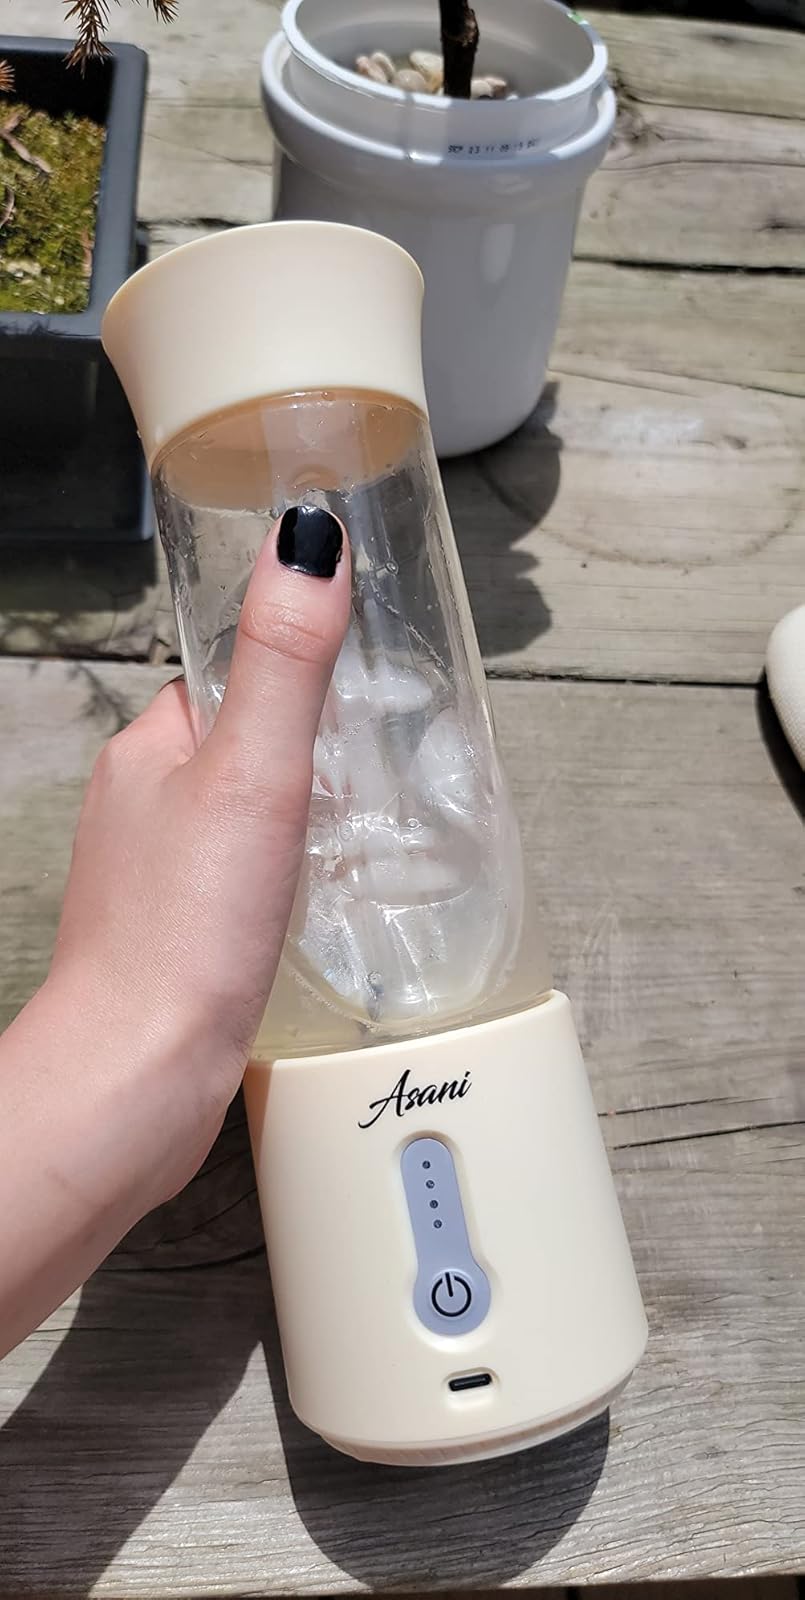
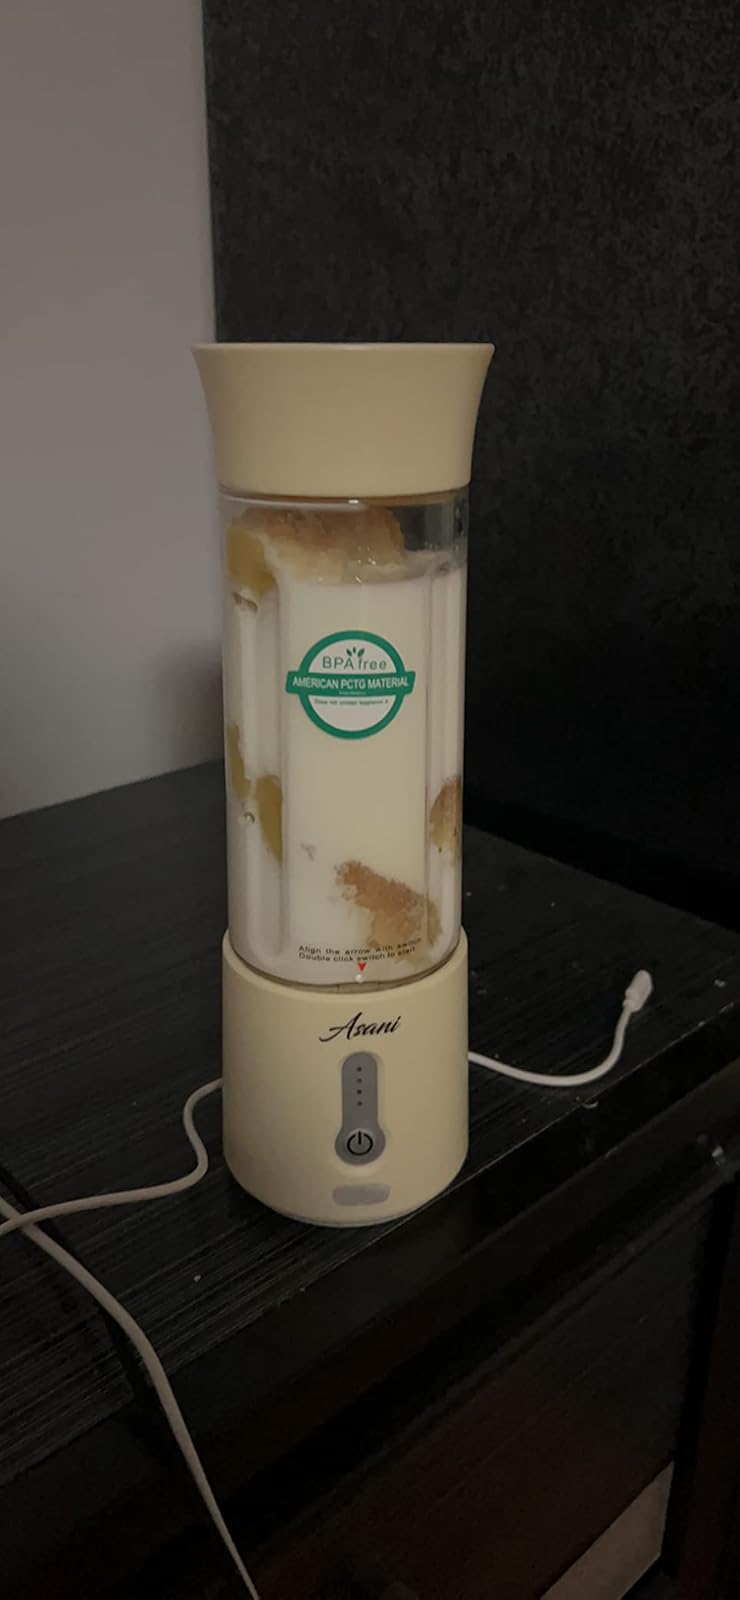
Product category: items_blender
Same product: yes